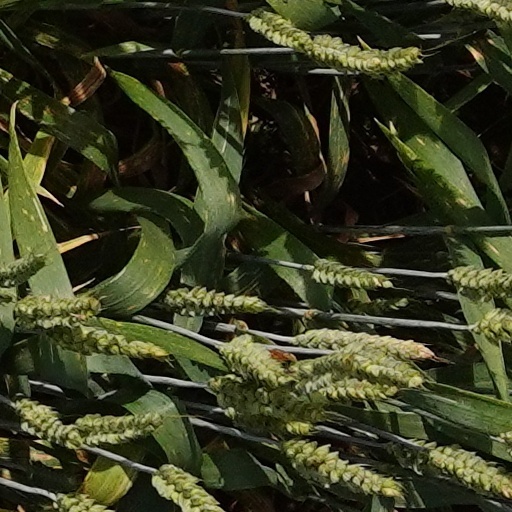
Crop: wheat